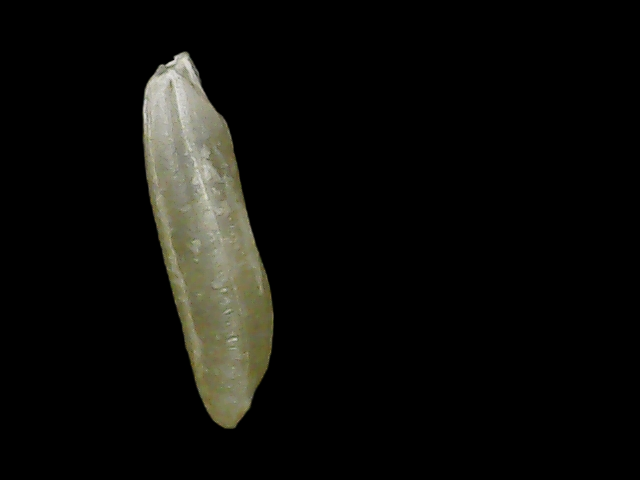
Rice variety: Binadhan19